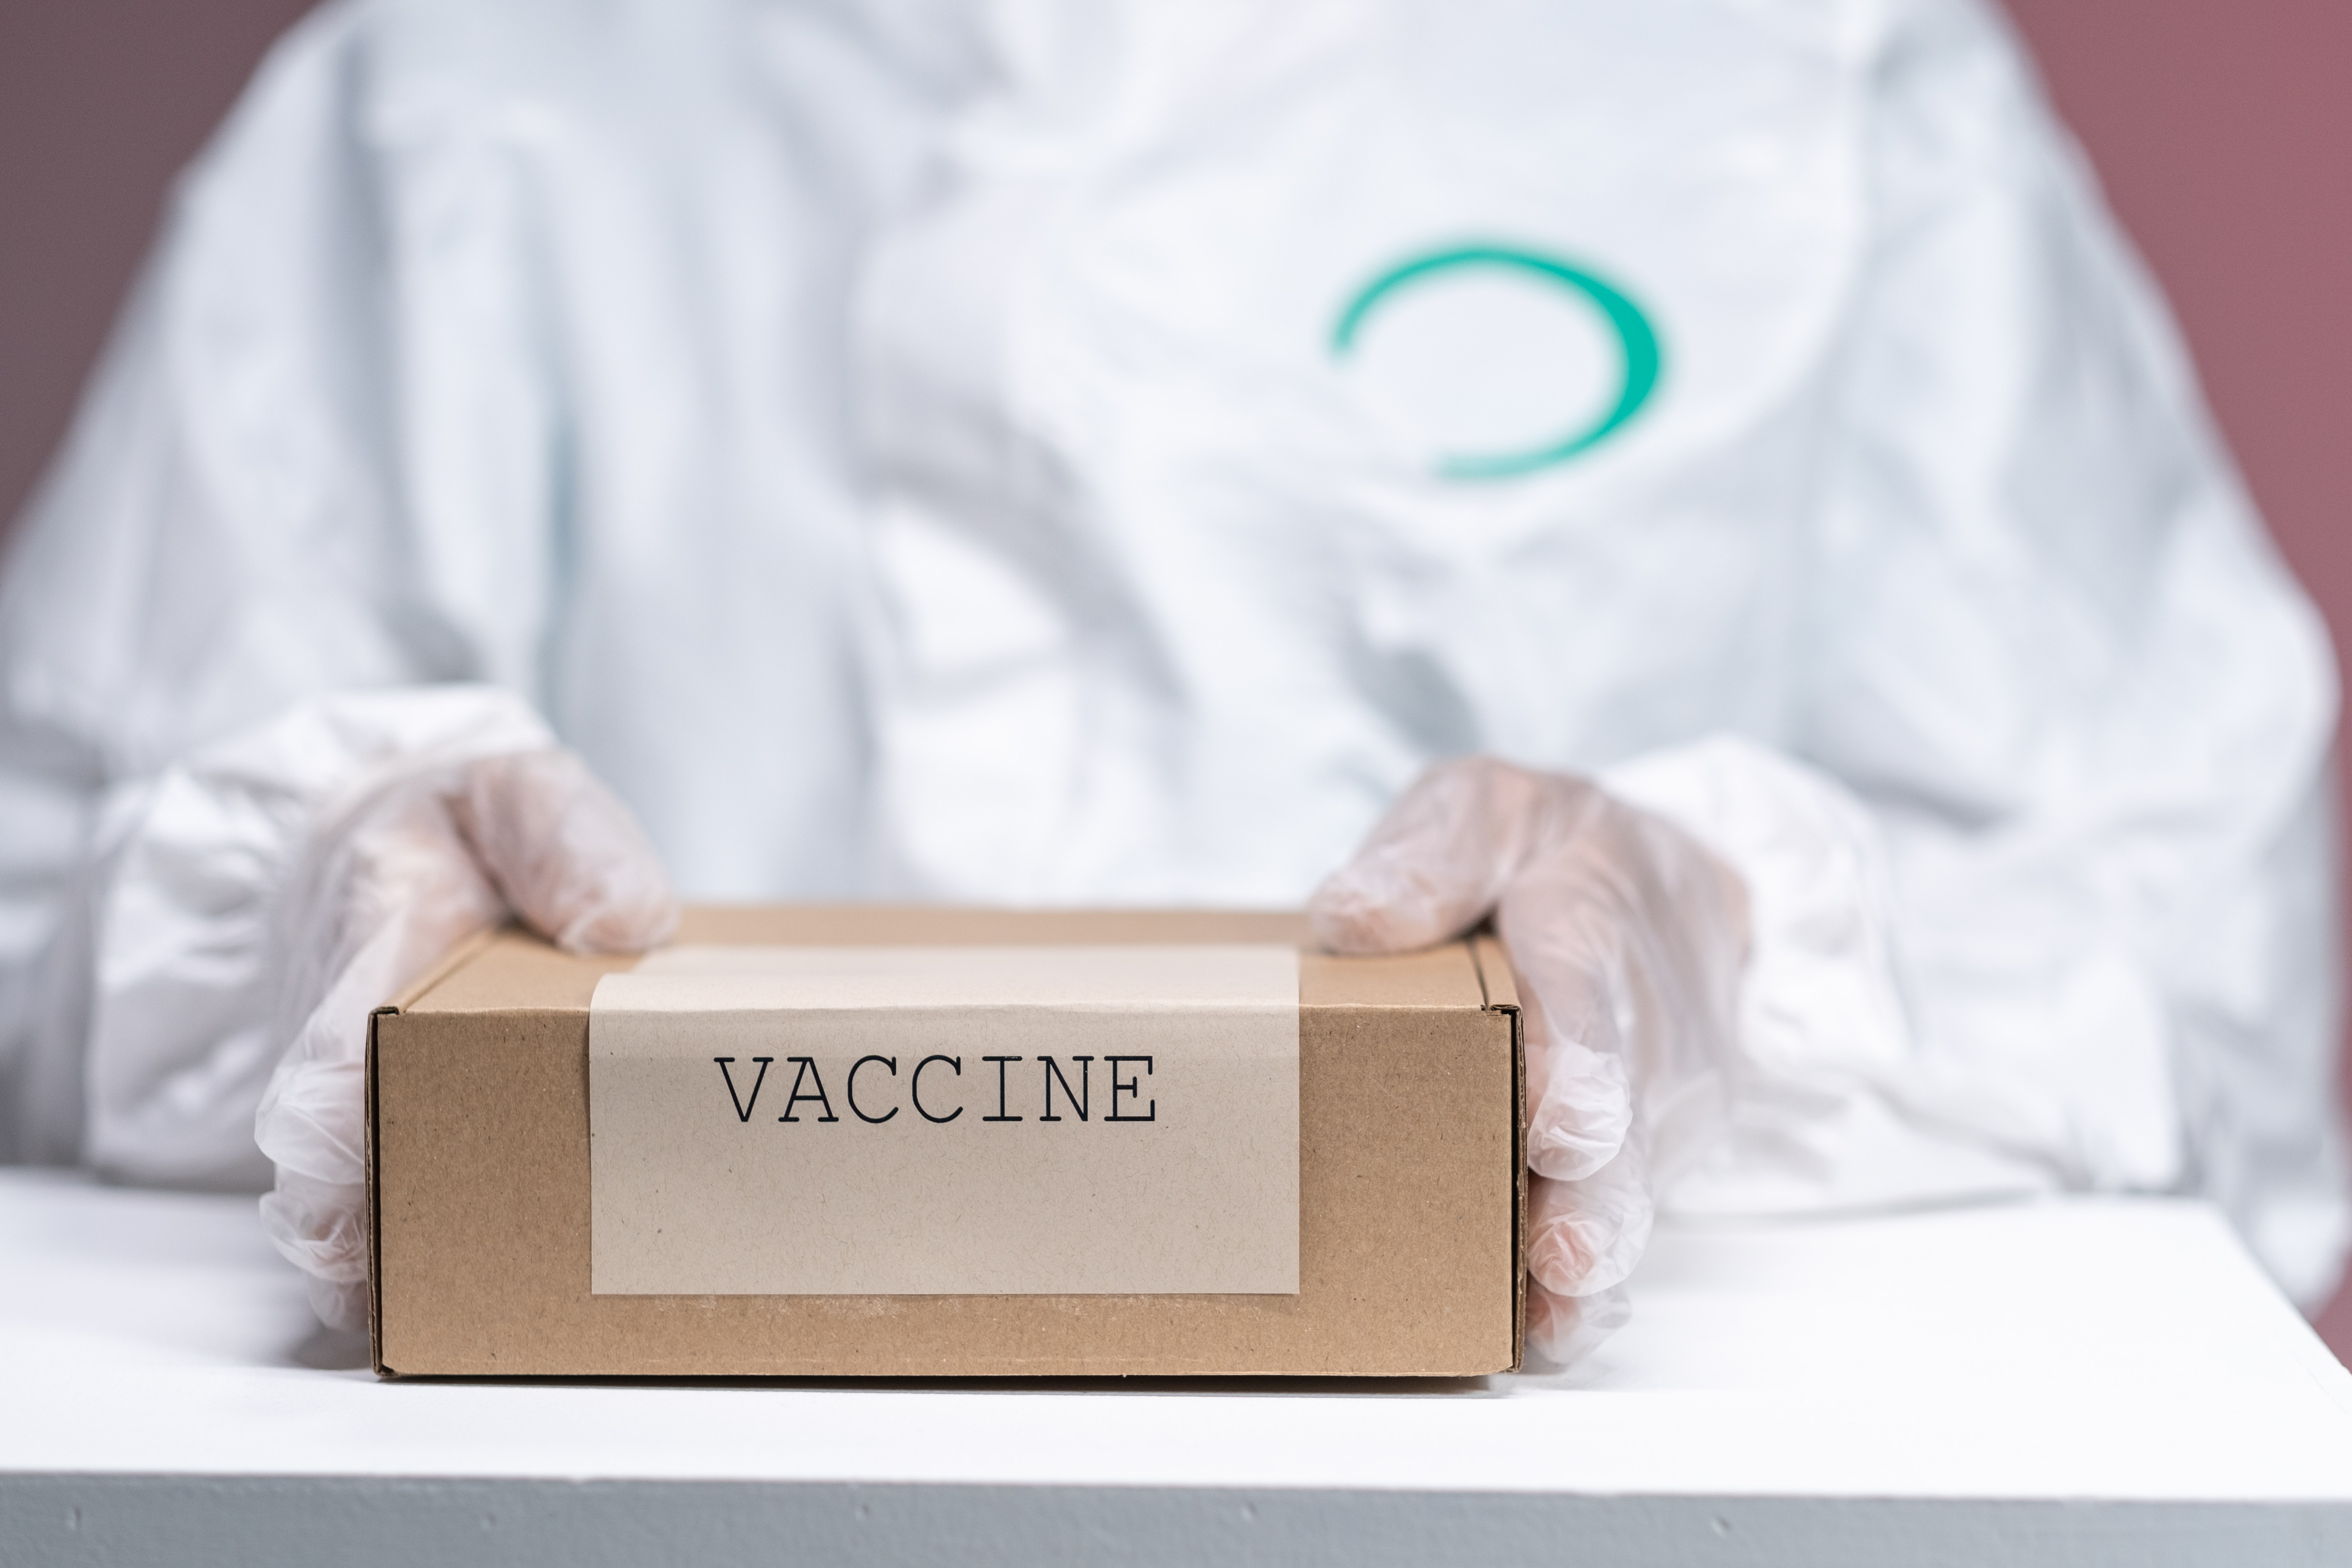
vaccine, sleeve, gesture, gadget, output device, finger, table, font, eyewear, white collar worker, comfort, sunglasses, fashion accessory, brand, job, white coat, room, office equipment, box, child, service, employment, thumb, paper product, health care, logo, sitting, paper